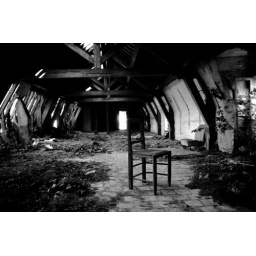
A castle in the forest